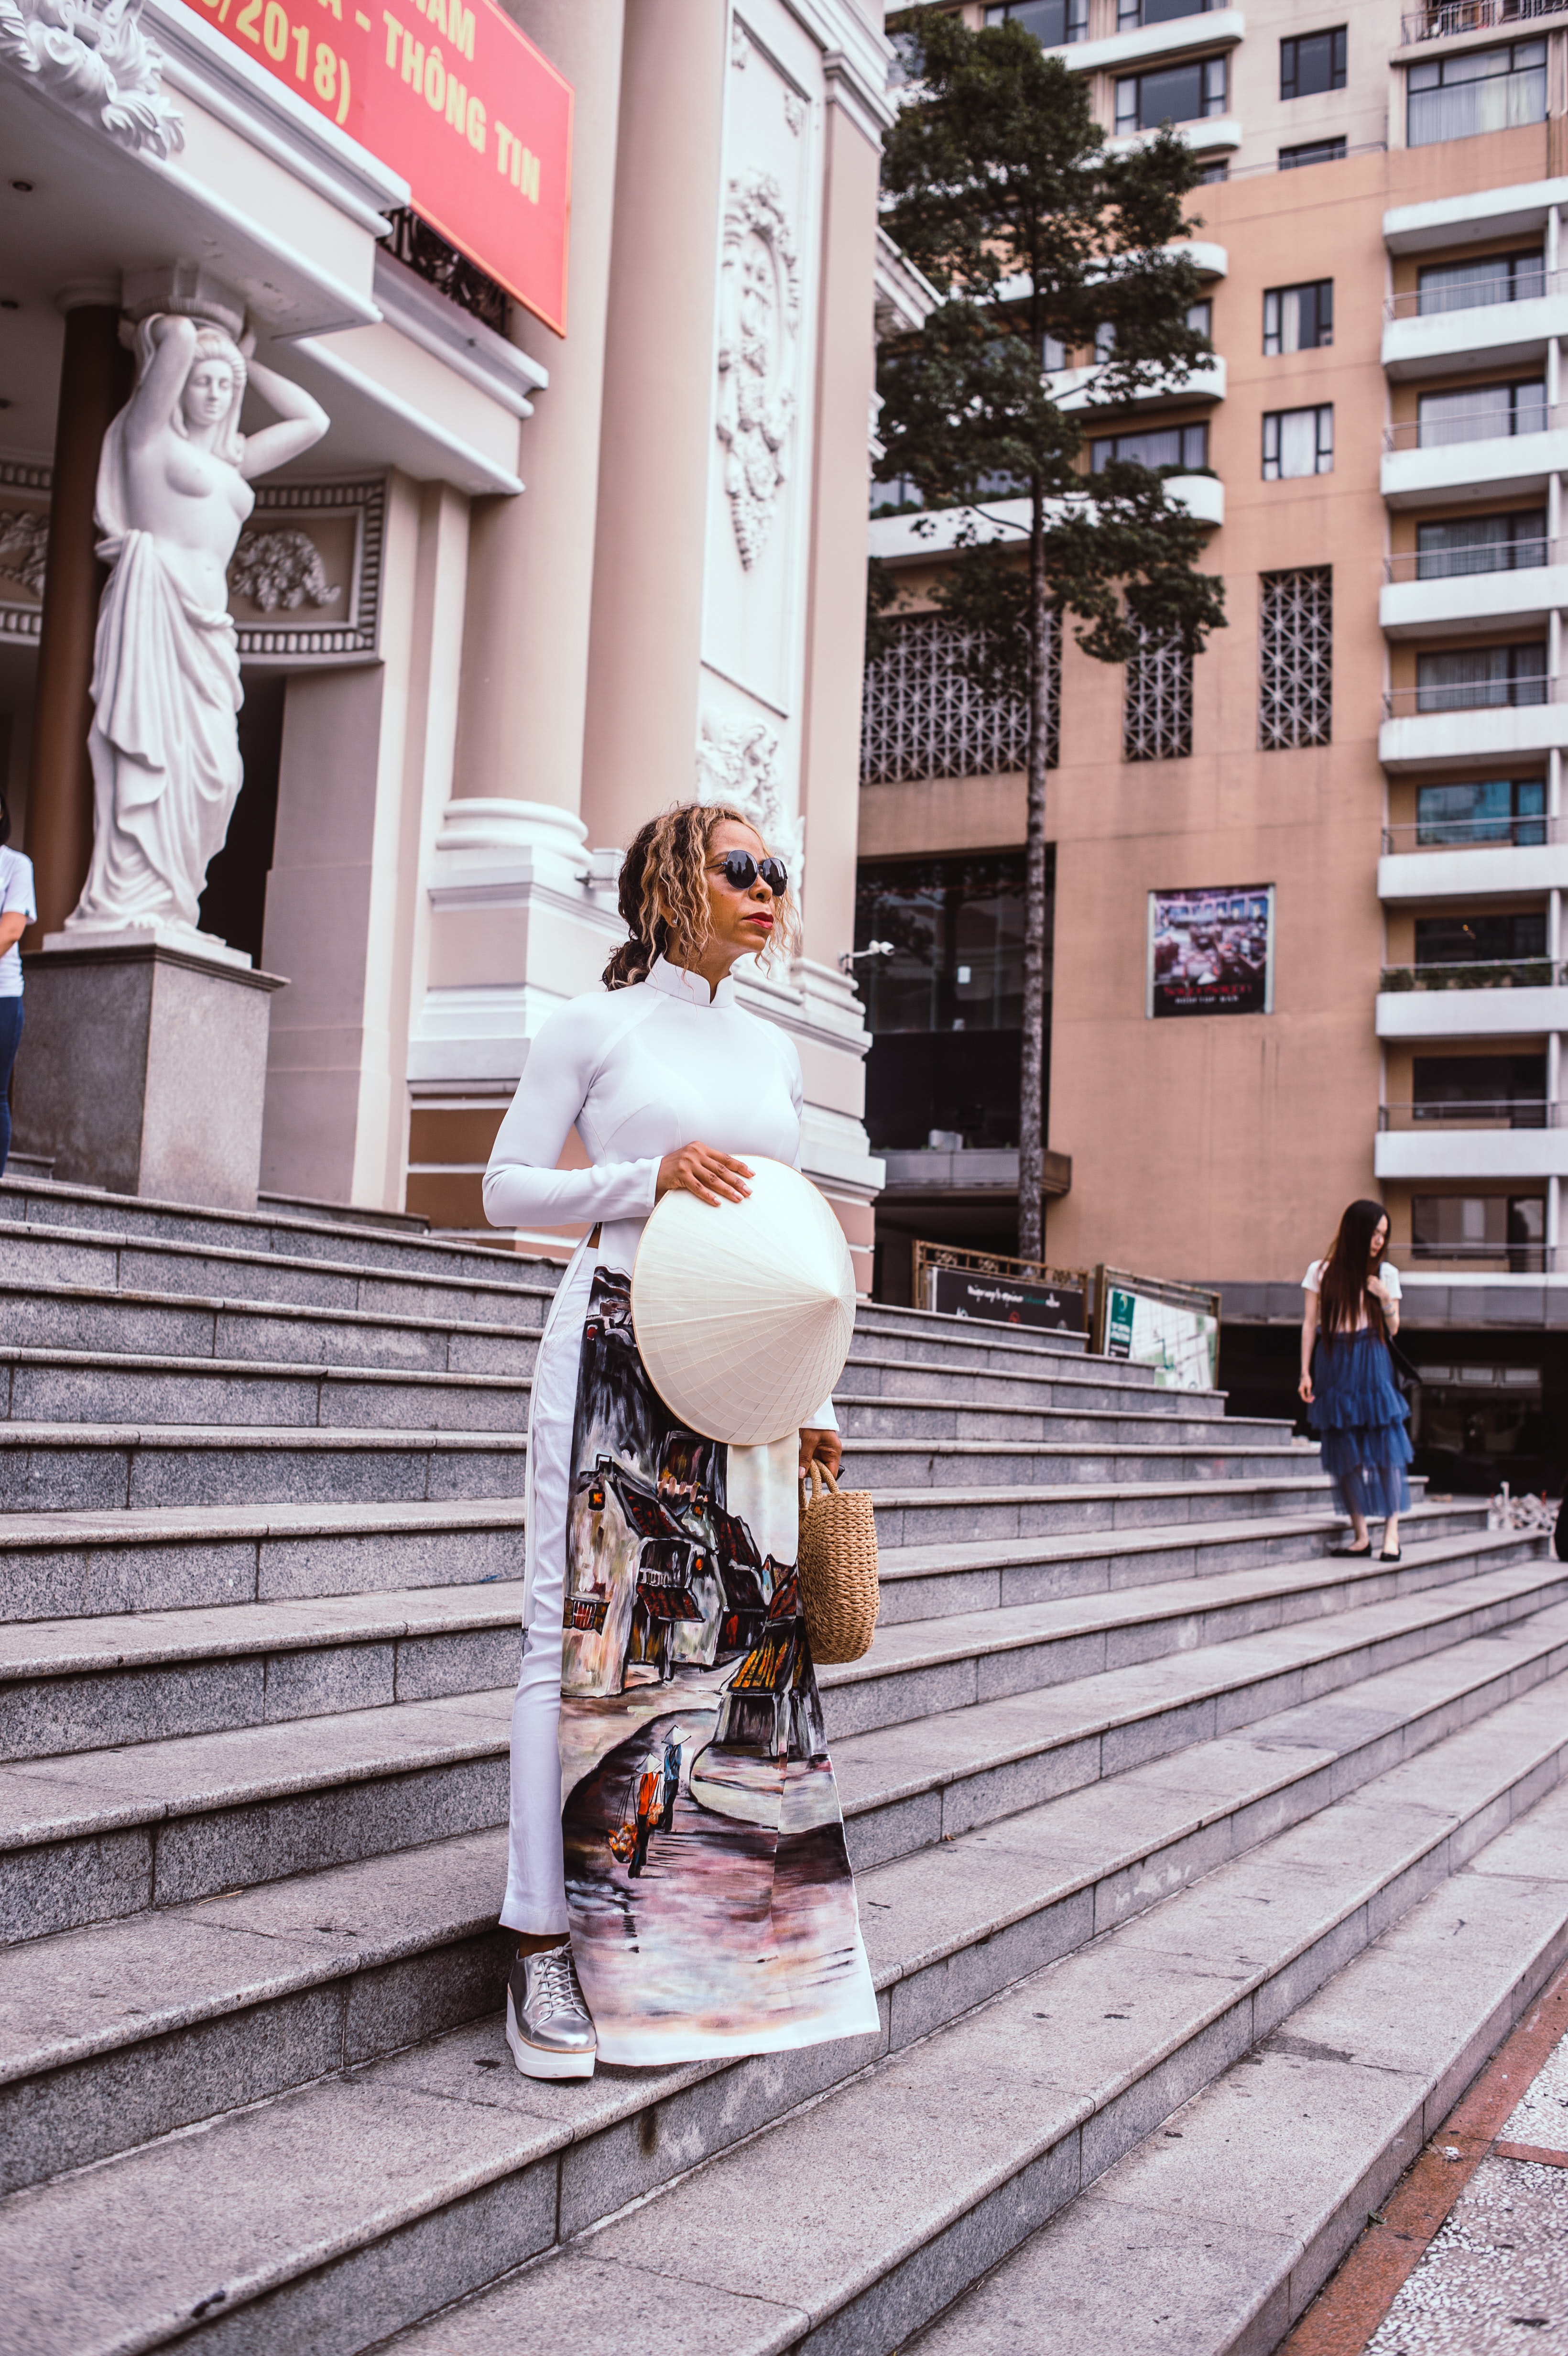
infrastructure, road, street, girl, city, recreation